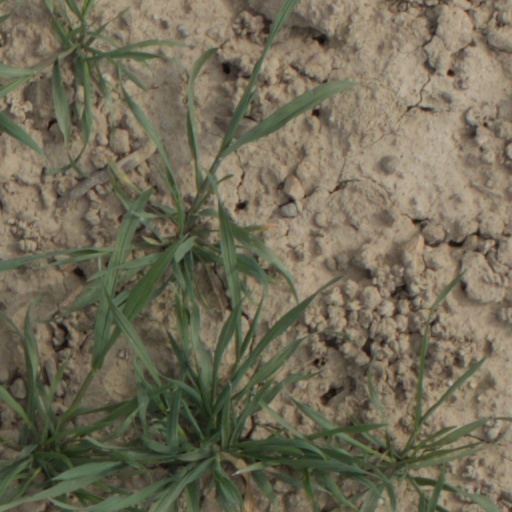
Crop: wheat